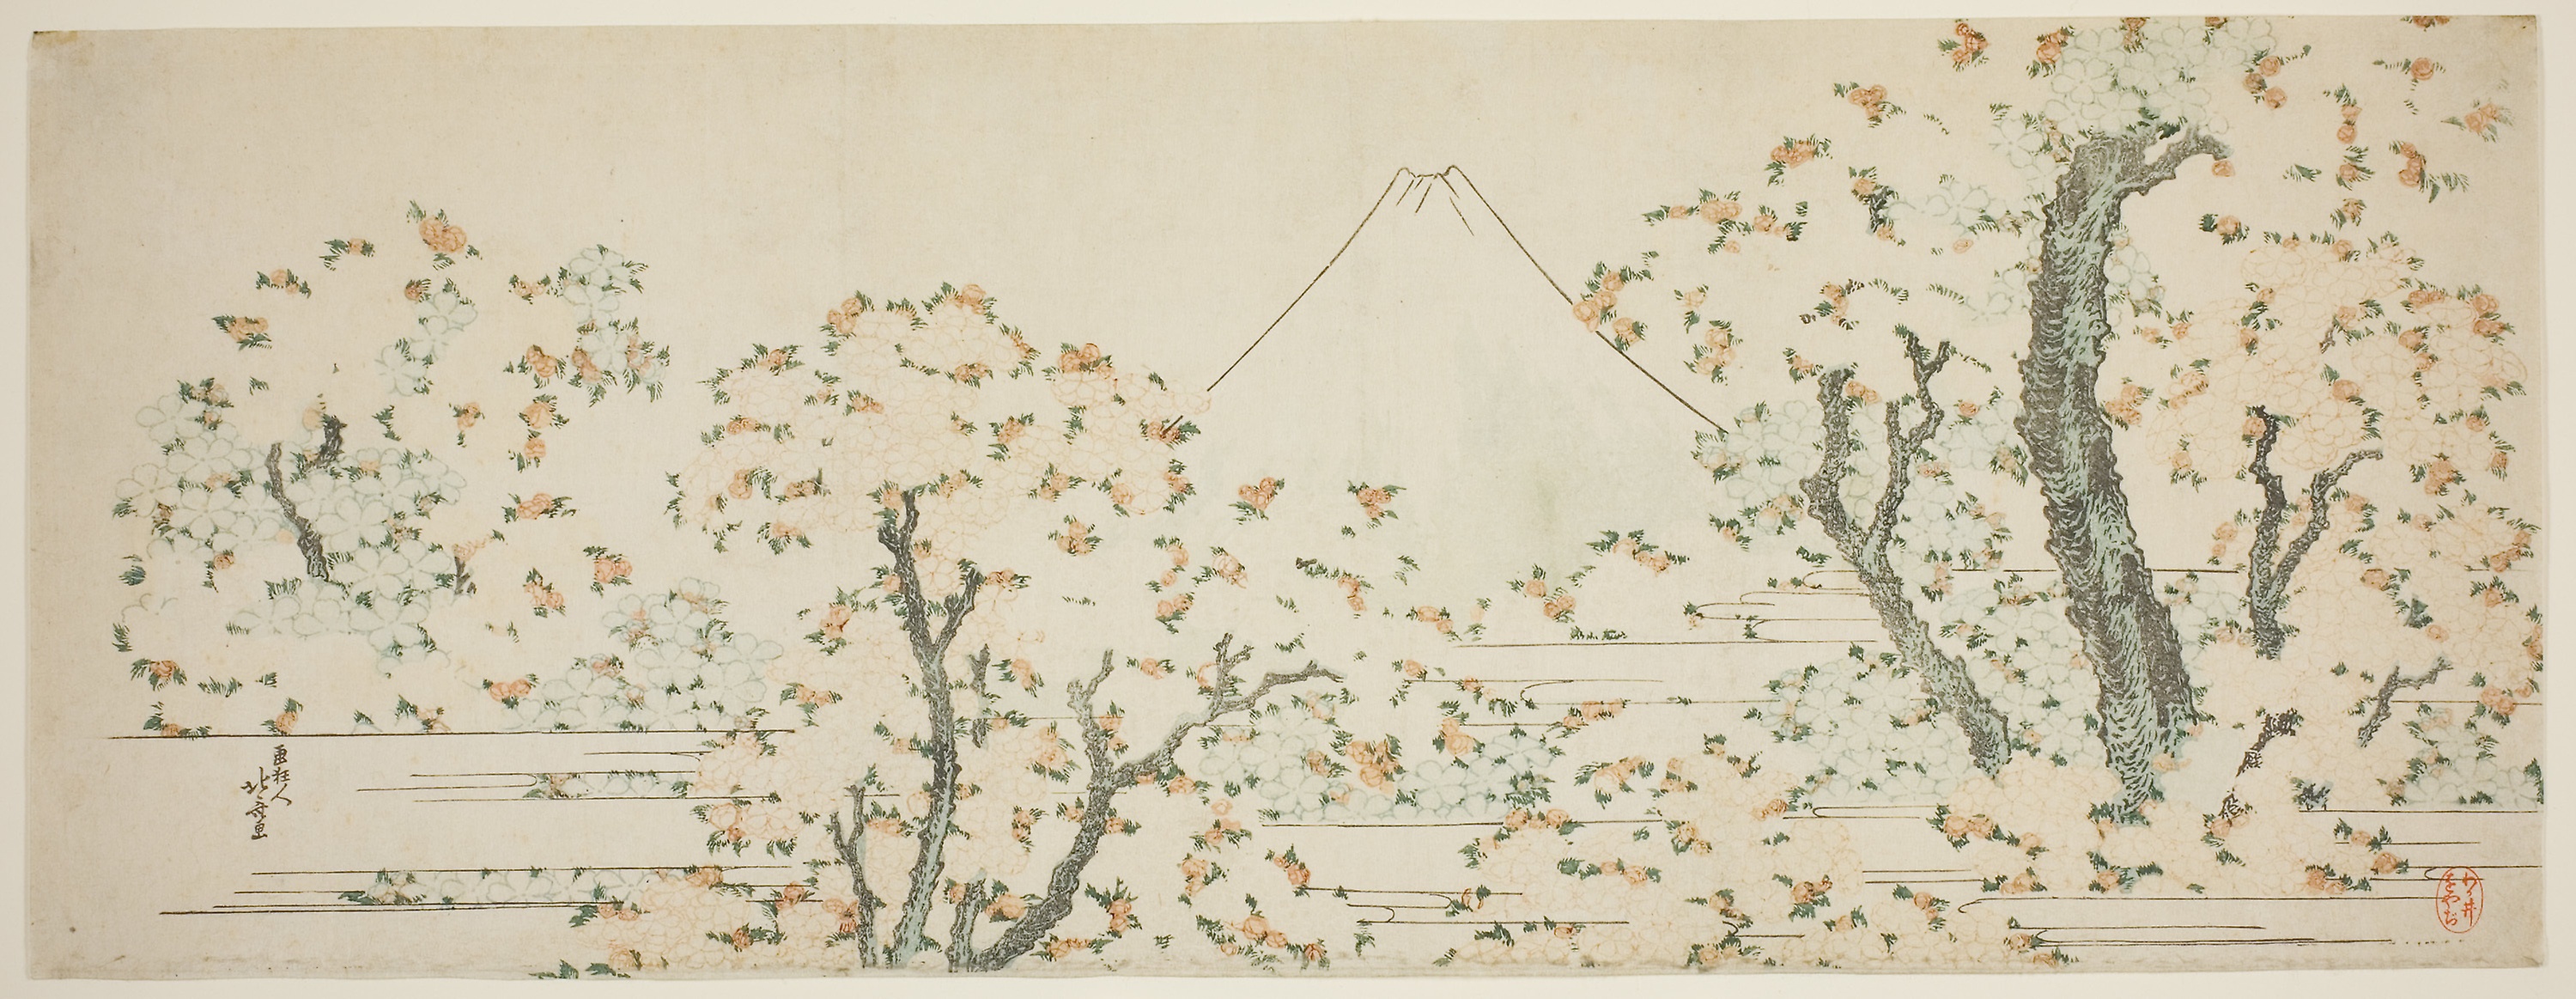
map, flower, painting, artwork